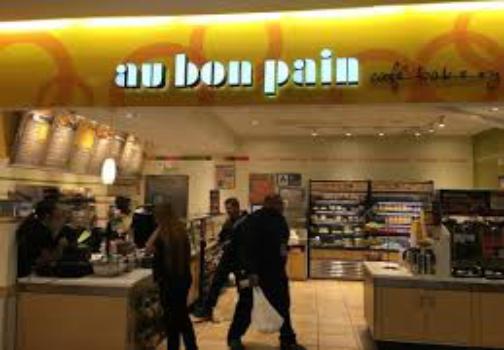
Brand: Au Bon Pain
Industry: Food